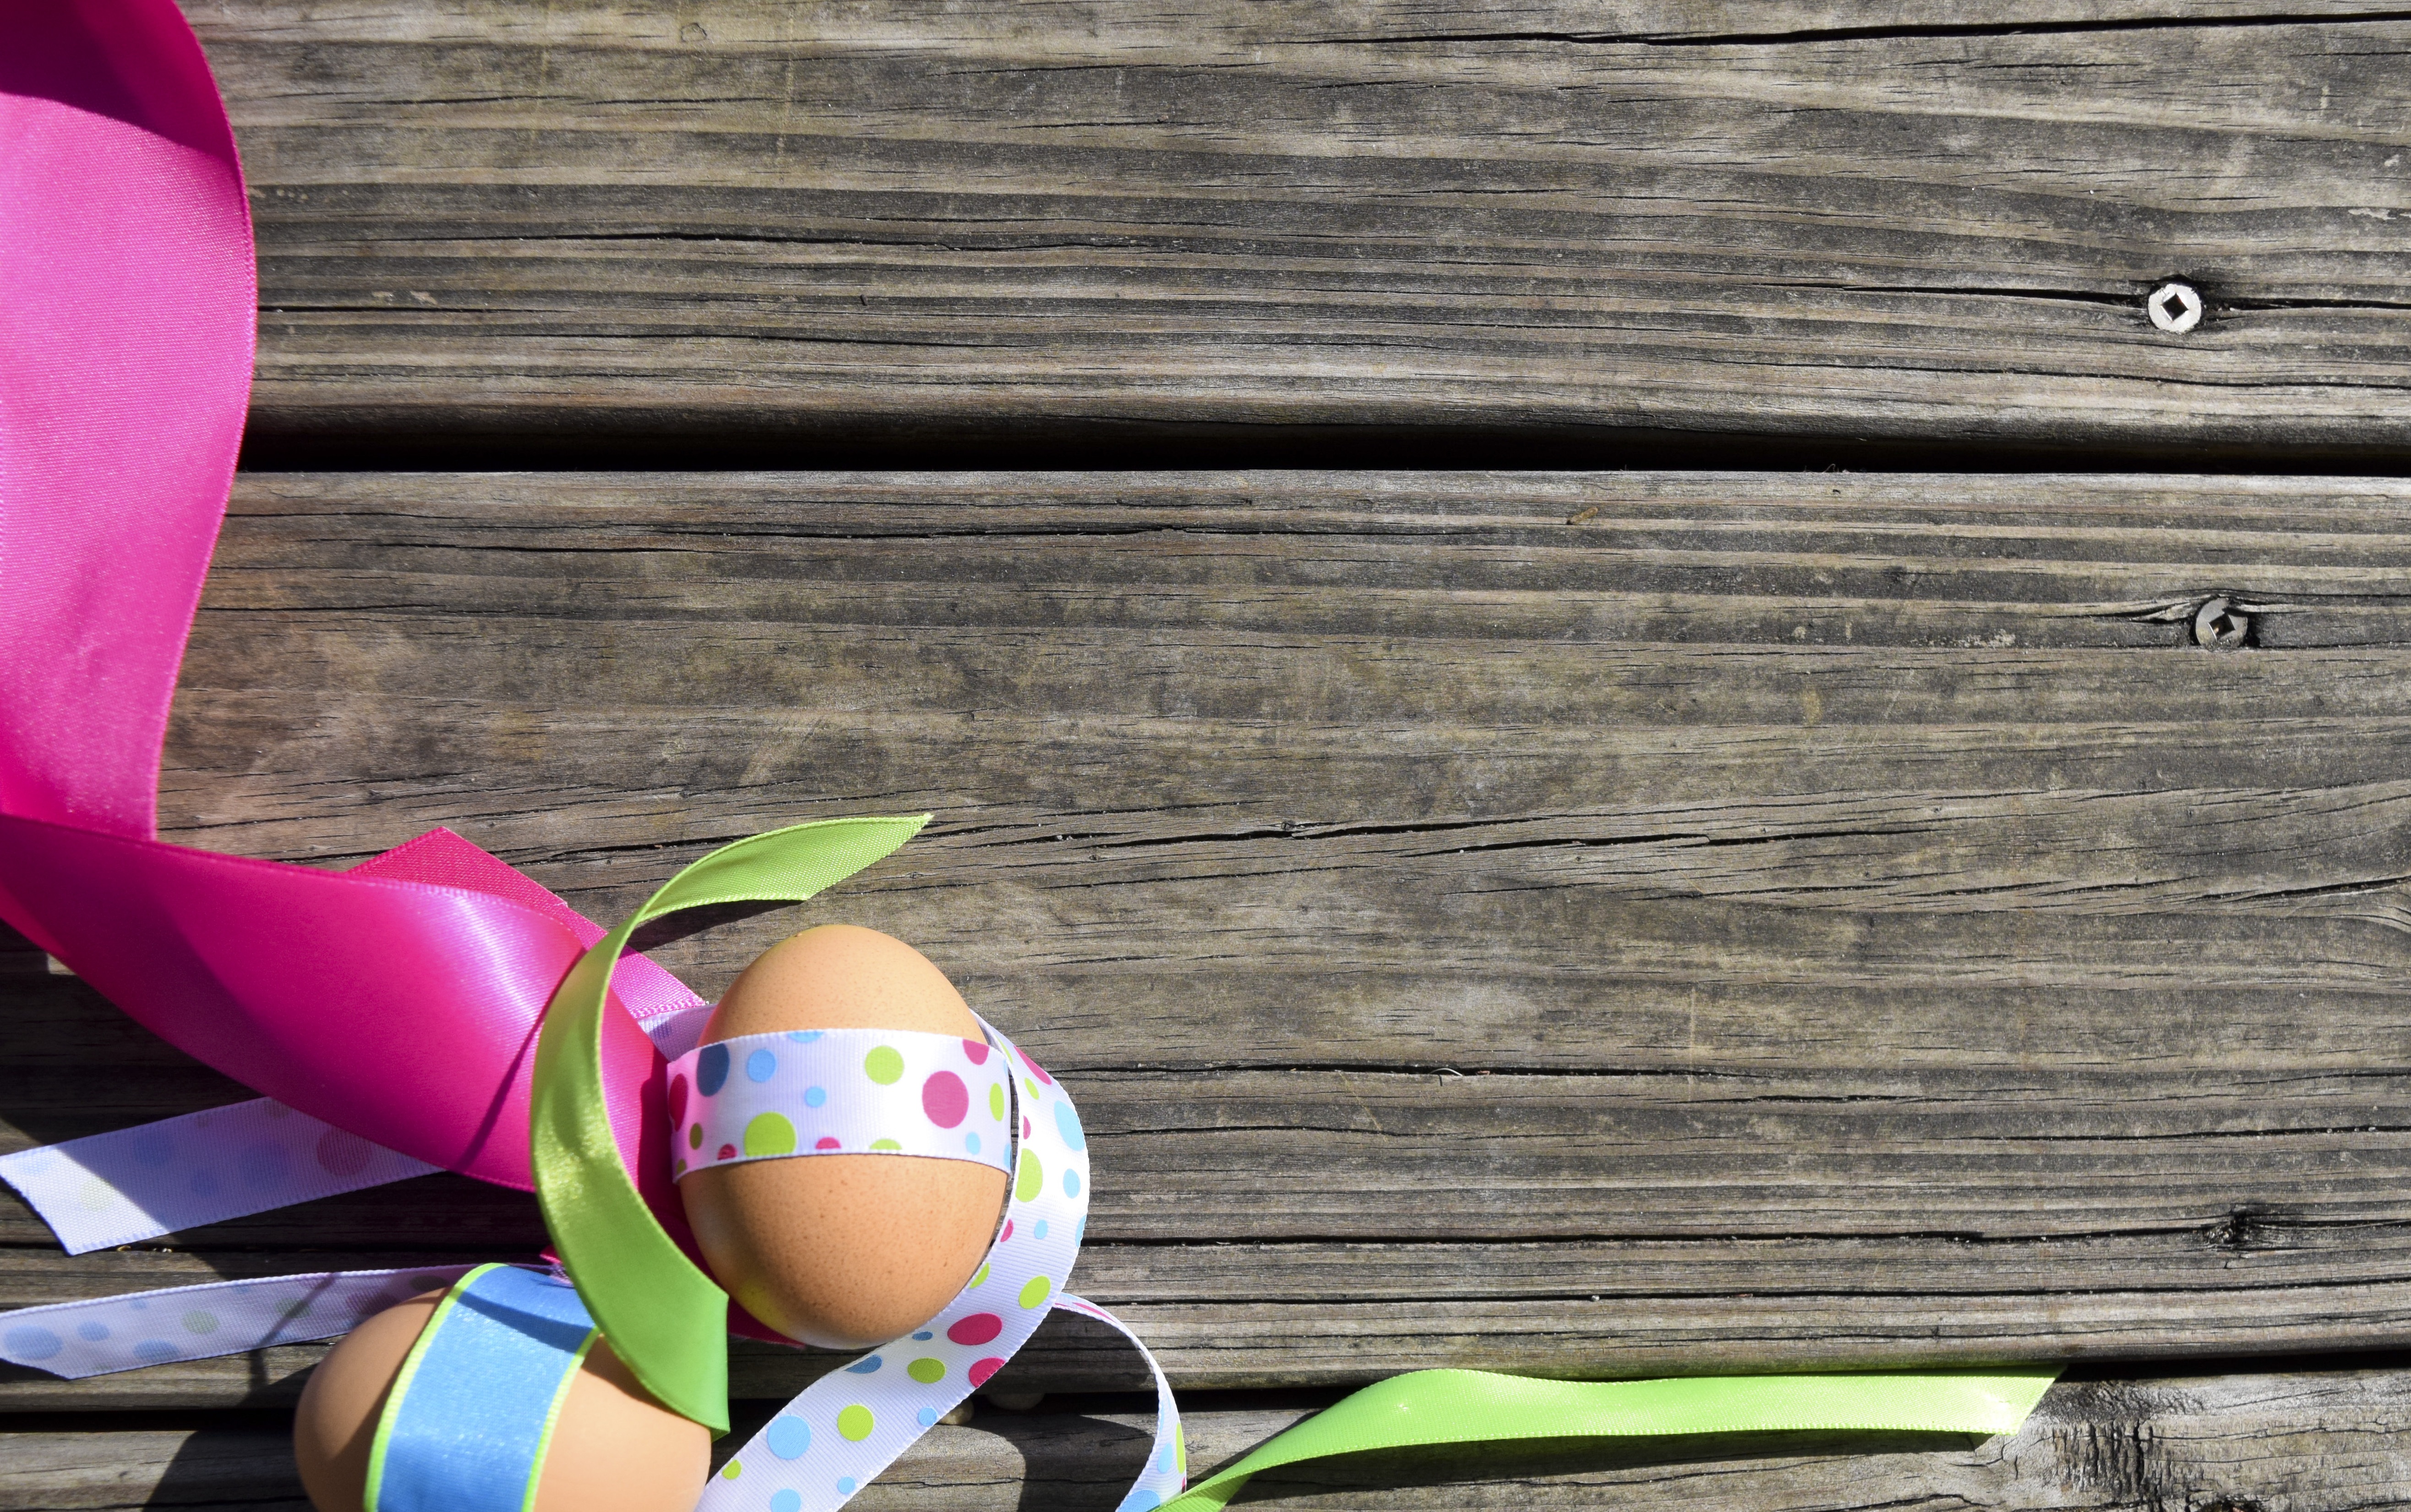
wood, vintage, celebration, decoration, spring, color, holiday, clothing, pink, ribbon, background, happy, eggs, poster, hunt, easter